Socialist Republic of Romania

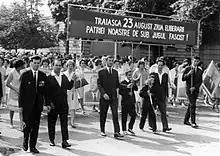
23 August demonstration

Gheorghiu-Dej died in 1965 and, after a power struggle, was succeeded by the previously obscure Nicolae Ceaușescu. During his last two years, Gheorghiu-Dej had exploited the Soviet–Chinese dispute and begun to oppose the hegemony of the Soviet Union. Ceaușescu, supported by colleagues of Gheorghiu-Dej such as Maurer, continued this popular line. Relations with Western countries and many other states began to be strengthened in what seemed to be the national interest of Romania. Under a policy of de-Russification the forced Soviet (mostly Russian) cultural influence in the country which characterized the 1950s was stopped and Western media were allowed to circulate in Romania instead.